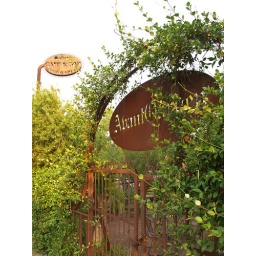
Houston Texas walking around the Old Montrose neighborhood down Westheimer street 2010 Building Streets Signs Vintage